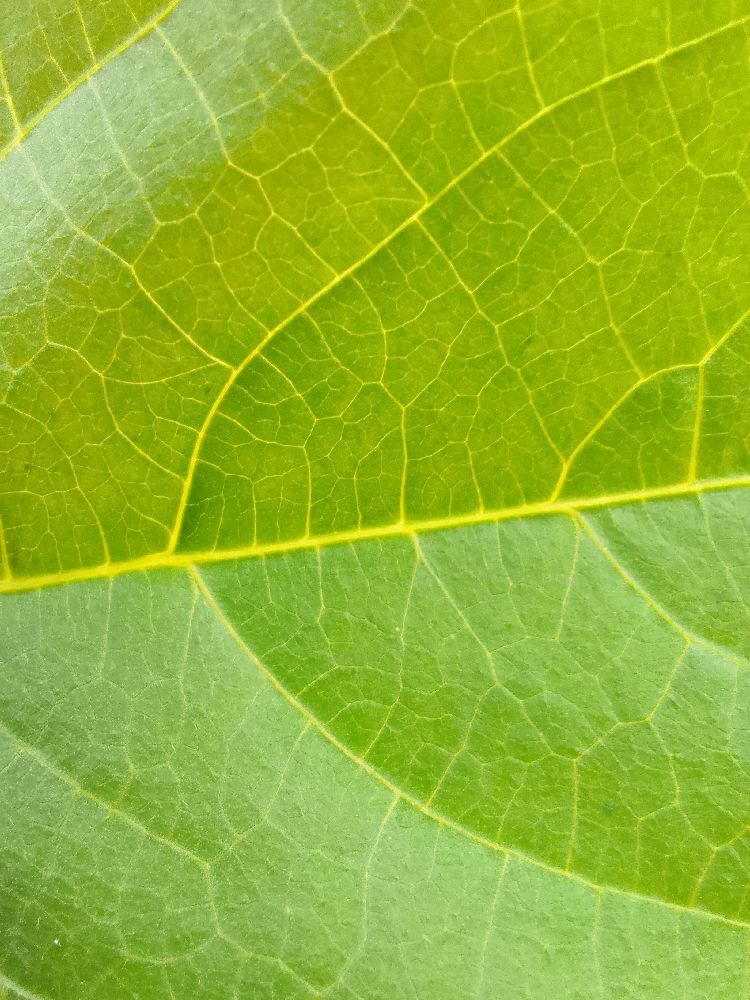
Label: healthy